Bad apples

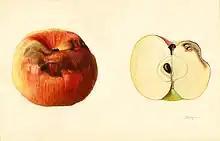
A watercolor of a bad apple

The bad apples metaphor originated as a warning of the corrupting influence of one corrupt or sinful person on a group: that "one bad apple can spoil the barrel". Over time the concept has been used to describe the opposite situation, where "a few bad apples" should not be seen as representative of the rest of their group. This latter version is often used in the context of police misconduct.